Friends of the Stars

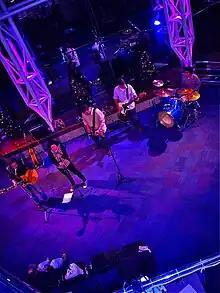
Friends of the Stars live at Birmingham Symphony Hall December 2010

Friends of the Stars, originally known as Buick 6, formed in Birmingham in the late 1990s and quickly became a popular live band associated with the burgeoning alternative country movement and known for catchy, classic songwriting and soaring three-part vocal harmonies. The original line-up, consisting of Craig Hamilton, Anna Russell, Jez Ince, James Summerfield and Nick Wilkinson released two singles on Winnebago Records. After replacing Wilkinson with former Novak drummer Phil Robinson, the band recorded a John Peel session before being forced to change their name following legal threats from an Irish band of the same name.